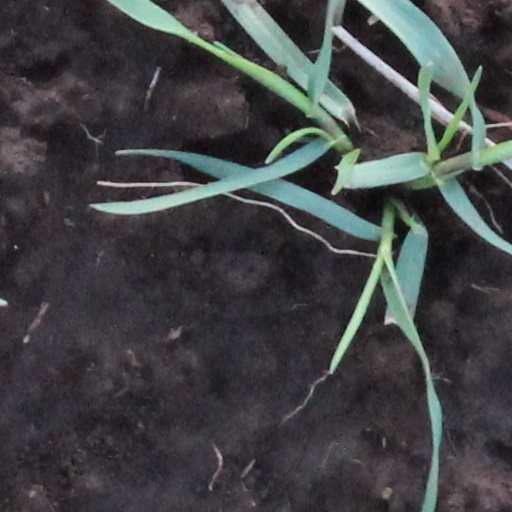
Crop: wheat